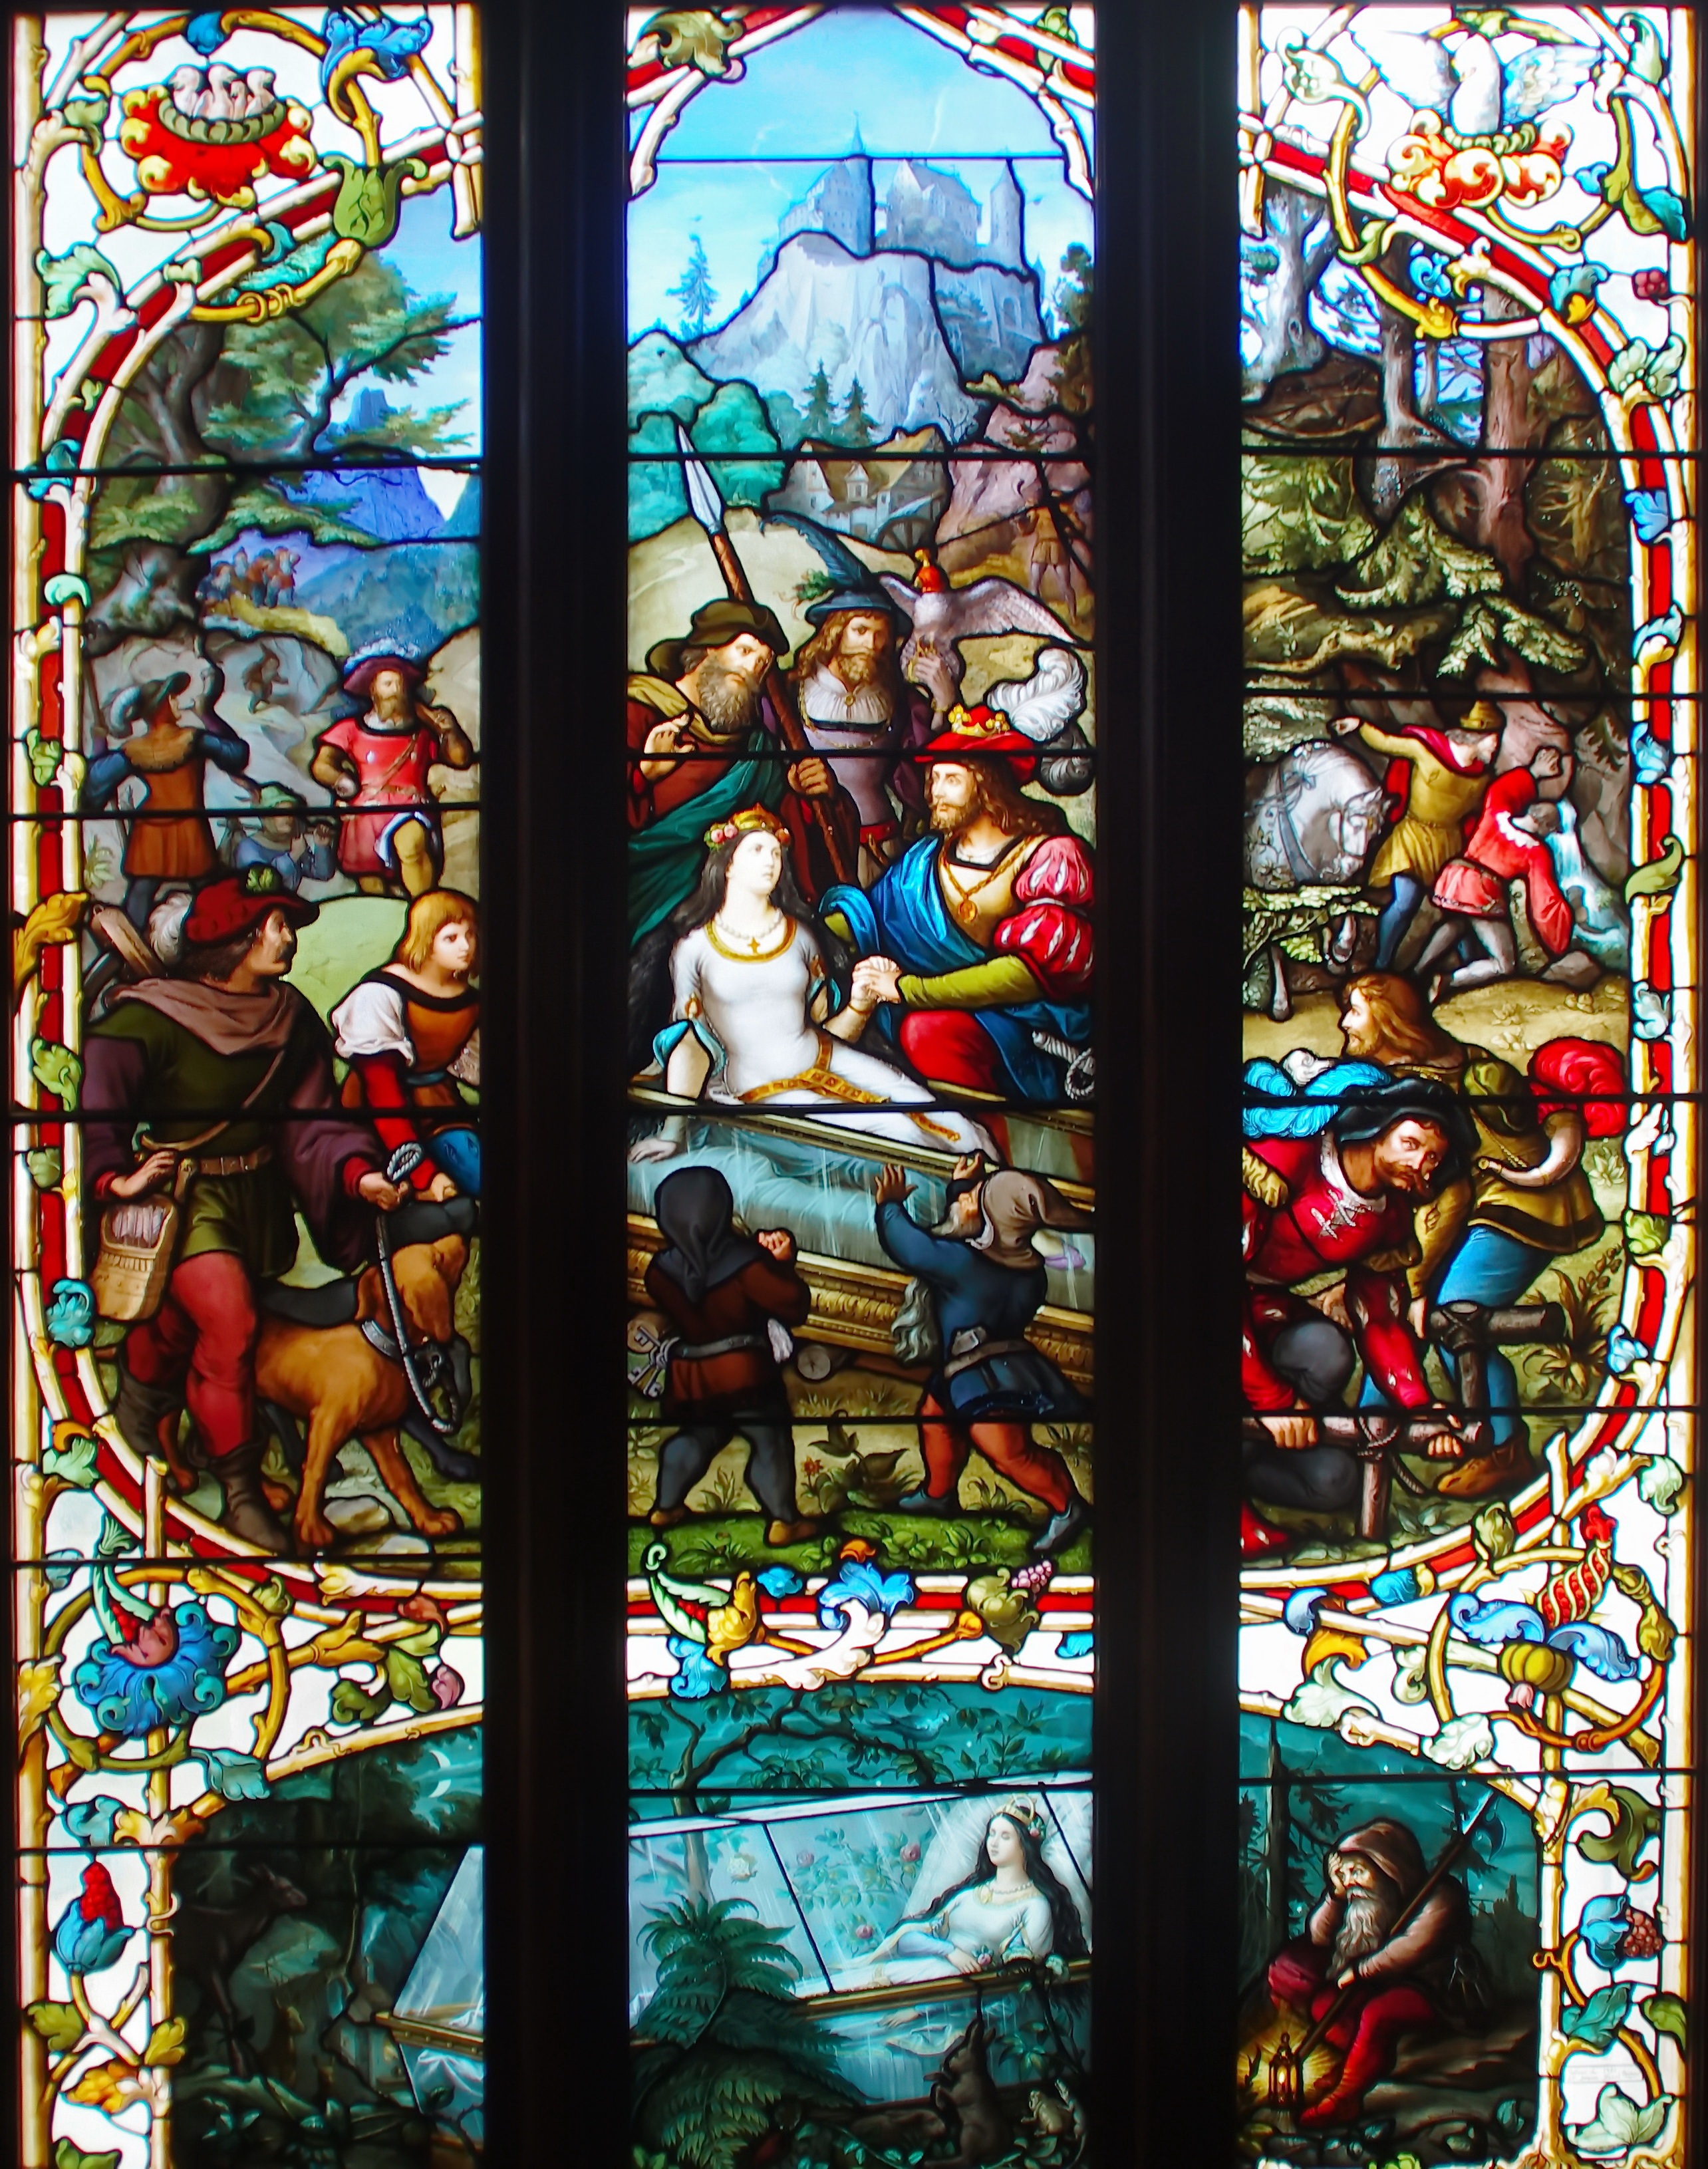
window, glass, material, stained glass, history, biarritz, basque country, field of francon, historical monument, snow white